Martin's Haven

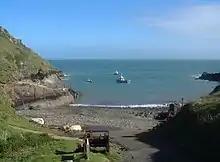
Martin's Haven

Martin's Haven is a small, north-facing cove in Pembrokeshire, Wales, UK, on the Dale Peninsula, with views across St Bride's Bay towards St David's. It is recorded by the Royal Commission as a historic place name.